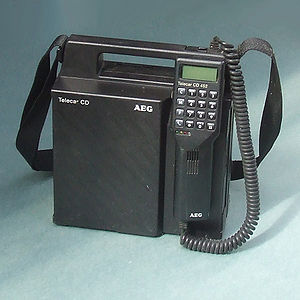
Telefon / Udviklingen af nye telefontyper
Bærbar telefon, 1980erne.
En telefon er et elektrisk apparat til overførelse af samtaler over afstande. I den første telefonbog for København fra 1881 var der kun 22 abonnenter. Men i 1899 var tallet 9.687 og i 1992 840.546. Det var en sensation, da man første gang kunne ringe til udlandet. Skulle abonnenten ringe til Sverige fra sin egen telefon, måtte han sende en skriftlig ansøgning med underskrift af to kautionister.